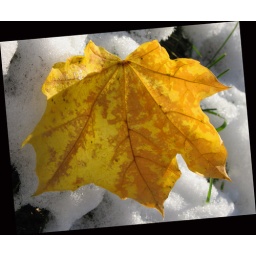
...&amp;quot;summer&amp;quot; might be included in the title if you include the green grass around the edges...